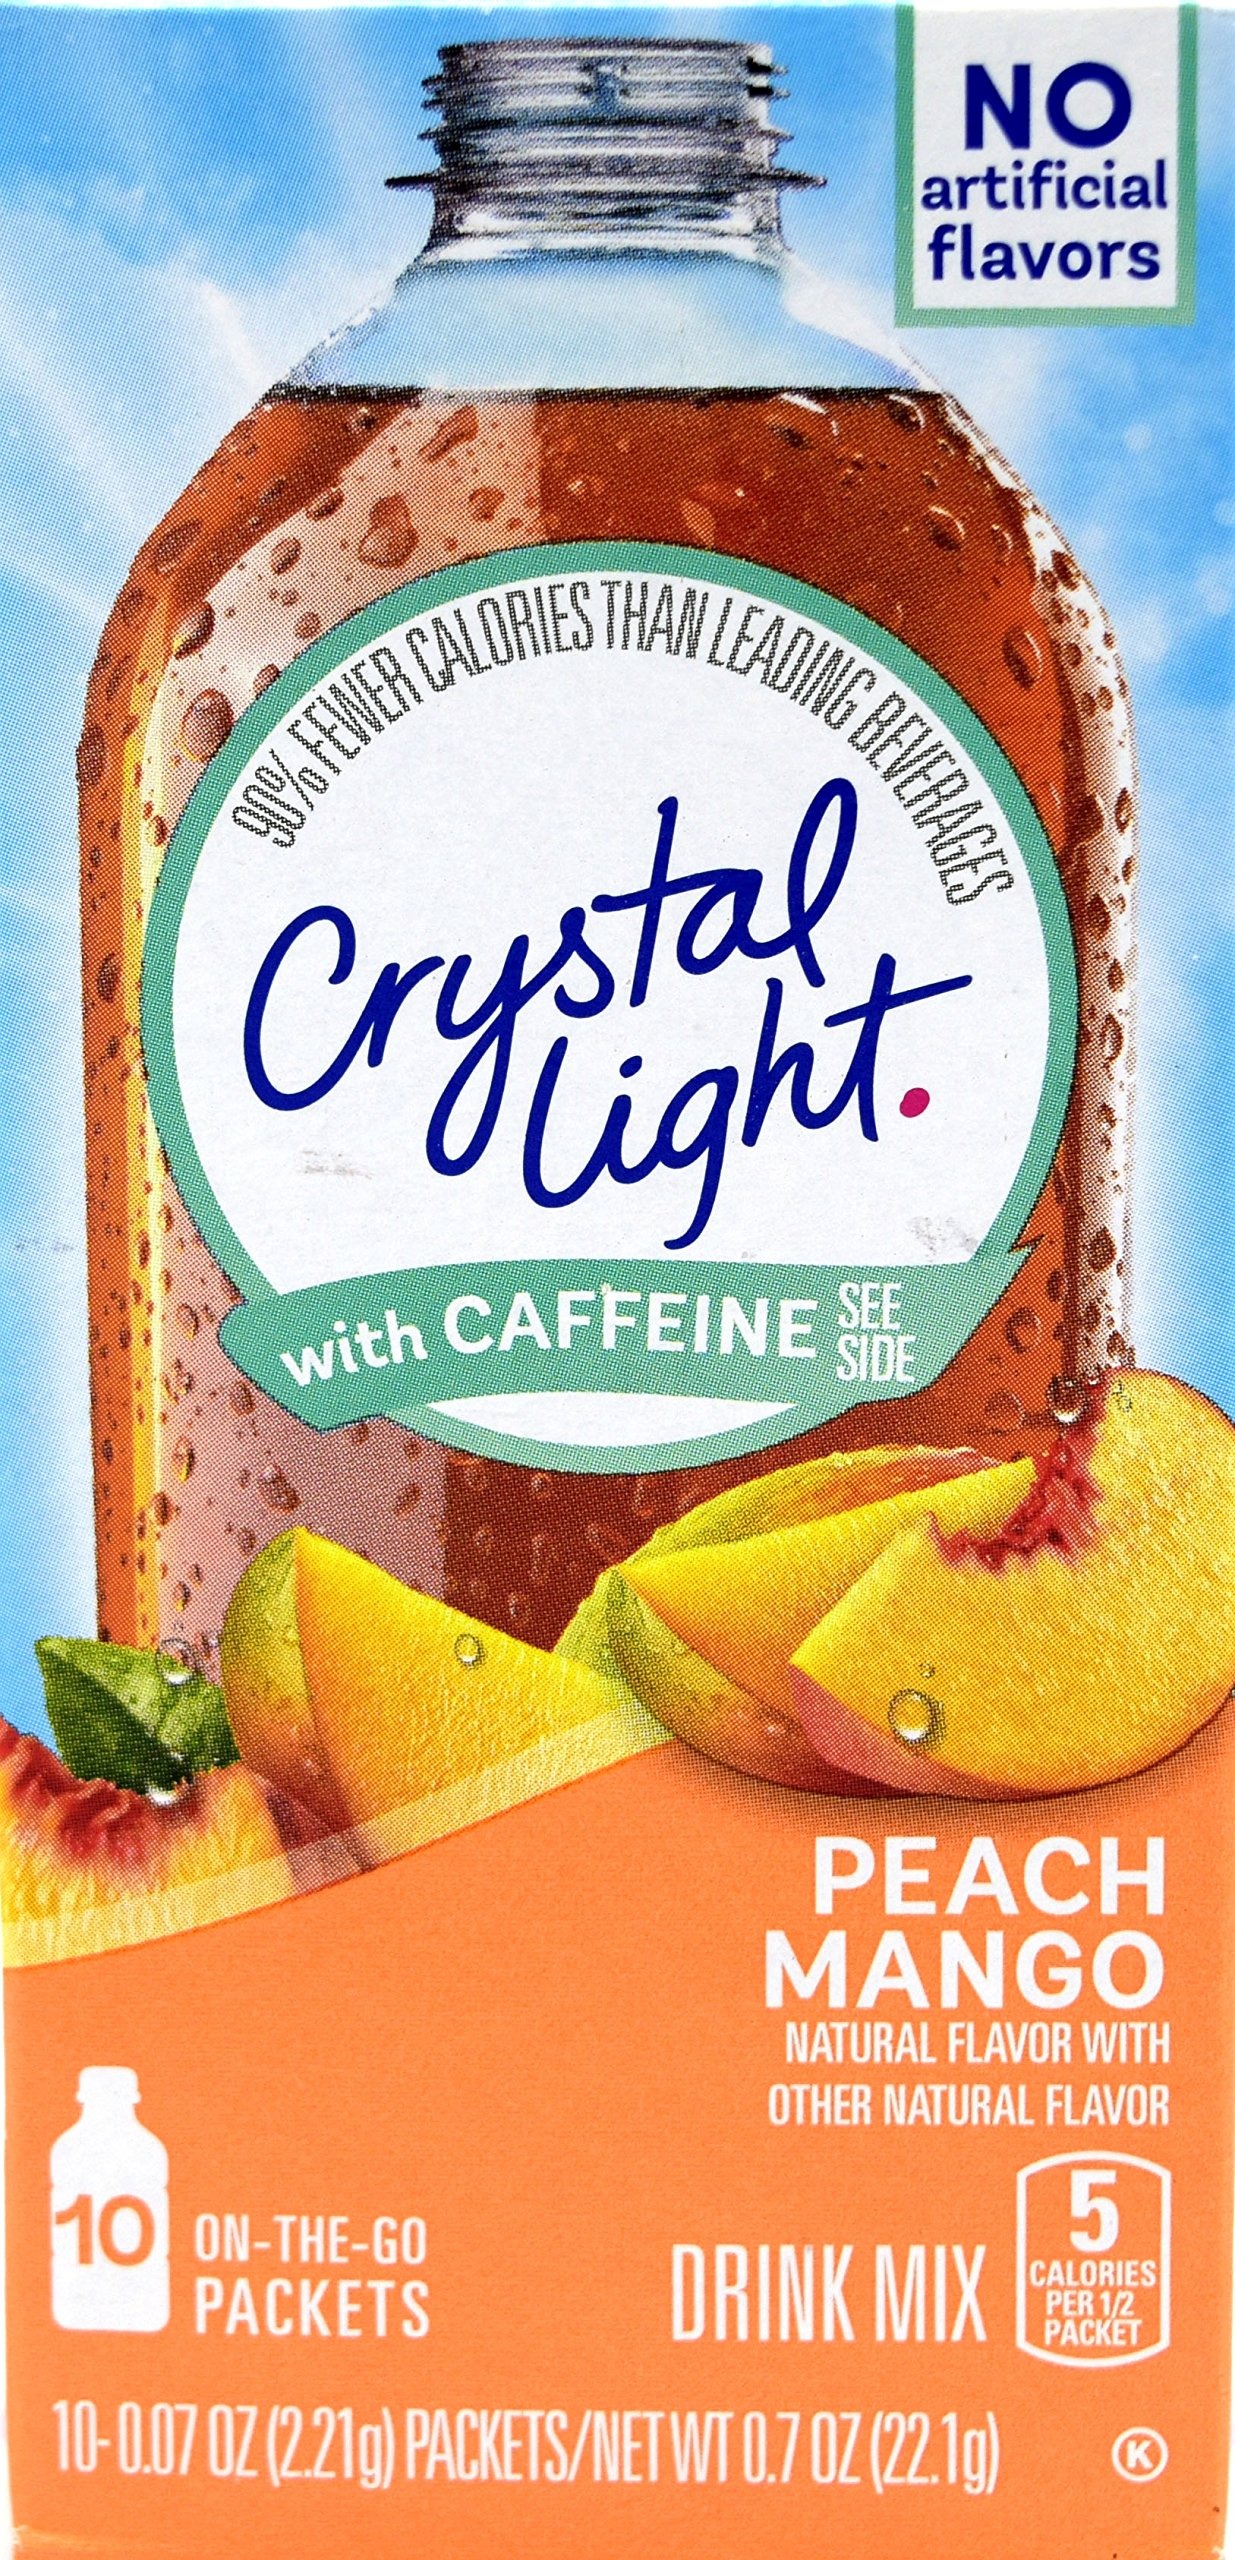
Item Name: Crystal Light On The Go Peach Mango With Caffeine Drink Mix, 10-Packet Box (Pack of 25)
Bullet Point 1: Each Box Contains 10 Individual Packets that You Mix with Up to 16.9 Fluid Ounces (500 ml) of Water
Bullet Point 2: Each 8 Ounce (237 ml) Serving Contains 5 Calories and 30 mg Caffeine (60 mg Caffeine Per Packet)
Bullet Point 3: Low in Sodium and Sugar Free
Bullet Point 4: Gluten Free and Kosher
Bullet Point 5: Crystal Light On The Go has 90% Fewer Calories than Leading Beverages
Product Description: Congrats! You just figured out how to make your sweet tooth happy without letting that afternoon slump slow you down. Rich luscious flavor and just enough caffeine. All for just 5 calories per serving.
Value: 25.0
Unit: count

Price: 50.825